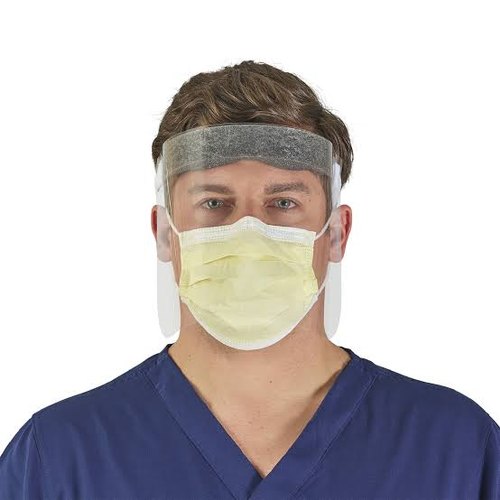
Objects detected:
Mask
Face_Shield